Emerging infectious disease

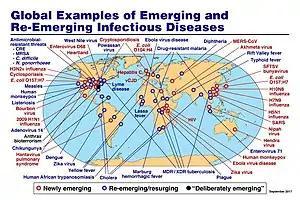
When Anthony Fauci became director of the NIAID, he drew a map of the world for presentation at a congressional hearing that showed a single notable emerging infectious disease threat: HIV. Since then, he has continually updated the map, now showing the emergence of numerous infectious disease threats to illustrate the experiences of his years in office as well as highlighting certain infections that had emerged before HIV.

An emerging infectious disease (EID) refer to infectious diseases that have either newly appeared in a population or have existed but are rapidly increasing in incidence, geographic range, or severity due to factors such as environmental changes, antimicrobial resistance, and human-animal interactions. The minority that are capable of developing efficient transmission between humans can become major public and global concerns as potential causes of epidemics or pandemics. Their many impacts can be economic and societal, as well as clinical. EIDs have been increasing steadily since at least 1940.